Liliyana Natsir

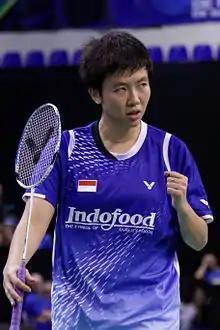
Natsir at the 2013 French Open

Liliyana Natsir (born 9 September 1985) is an Indonesian badminton player who specialized in doubles. She is one of the standout front court player, with dexterousness and skill in controlling and executing the shuttlecock. Natsir has tremendous record over more than two decade by winning a gold and a silver from the Olympic Games, and four gold medals at the BWF World Championships. Her achievements are recognized worldwide, and was inducted in the BWF Hall of Fame in 2022.